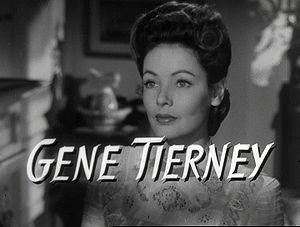
L'Aventure de Mᵐᵉ Muir est un film américain de Joseph L. Mankiewicz sorti en 1947.
Gene Tierney [ d͡ʒiːn ˈtɪɚni] est une actrice américaine née à Brooklyn, New York, le 19 novembre 1920 et morte le 6 novembre 1991, à Houston, Texas.